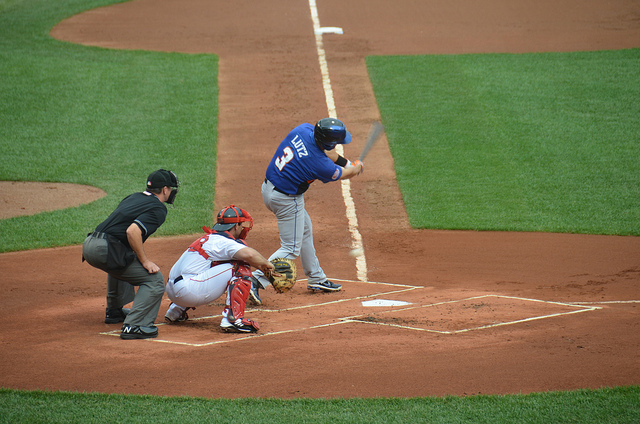
user: Given an image and a question. Answer the question in a short answer. Question: Who makes that baseball bat? Short Answer:
assistant: wilson